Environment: real
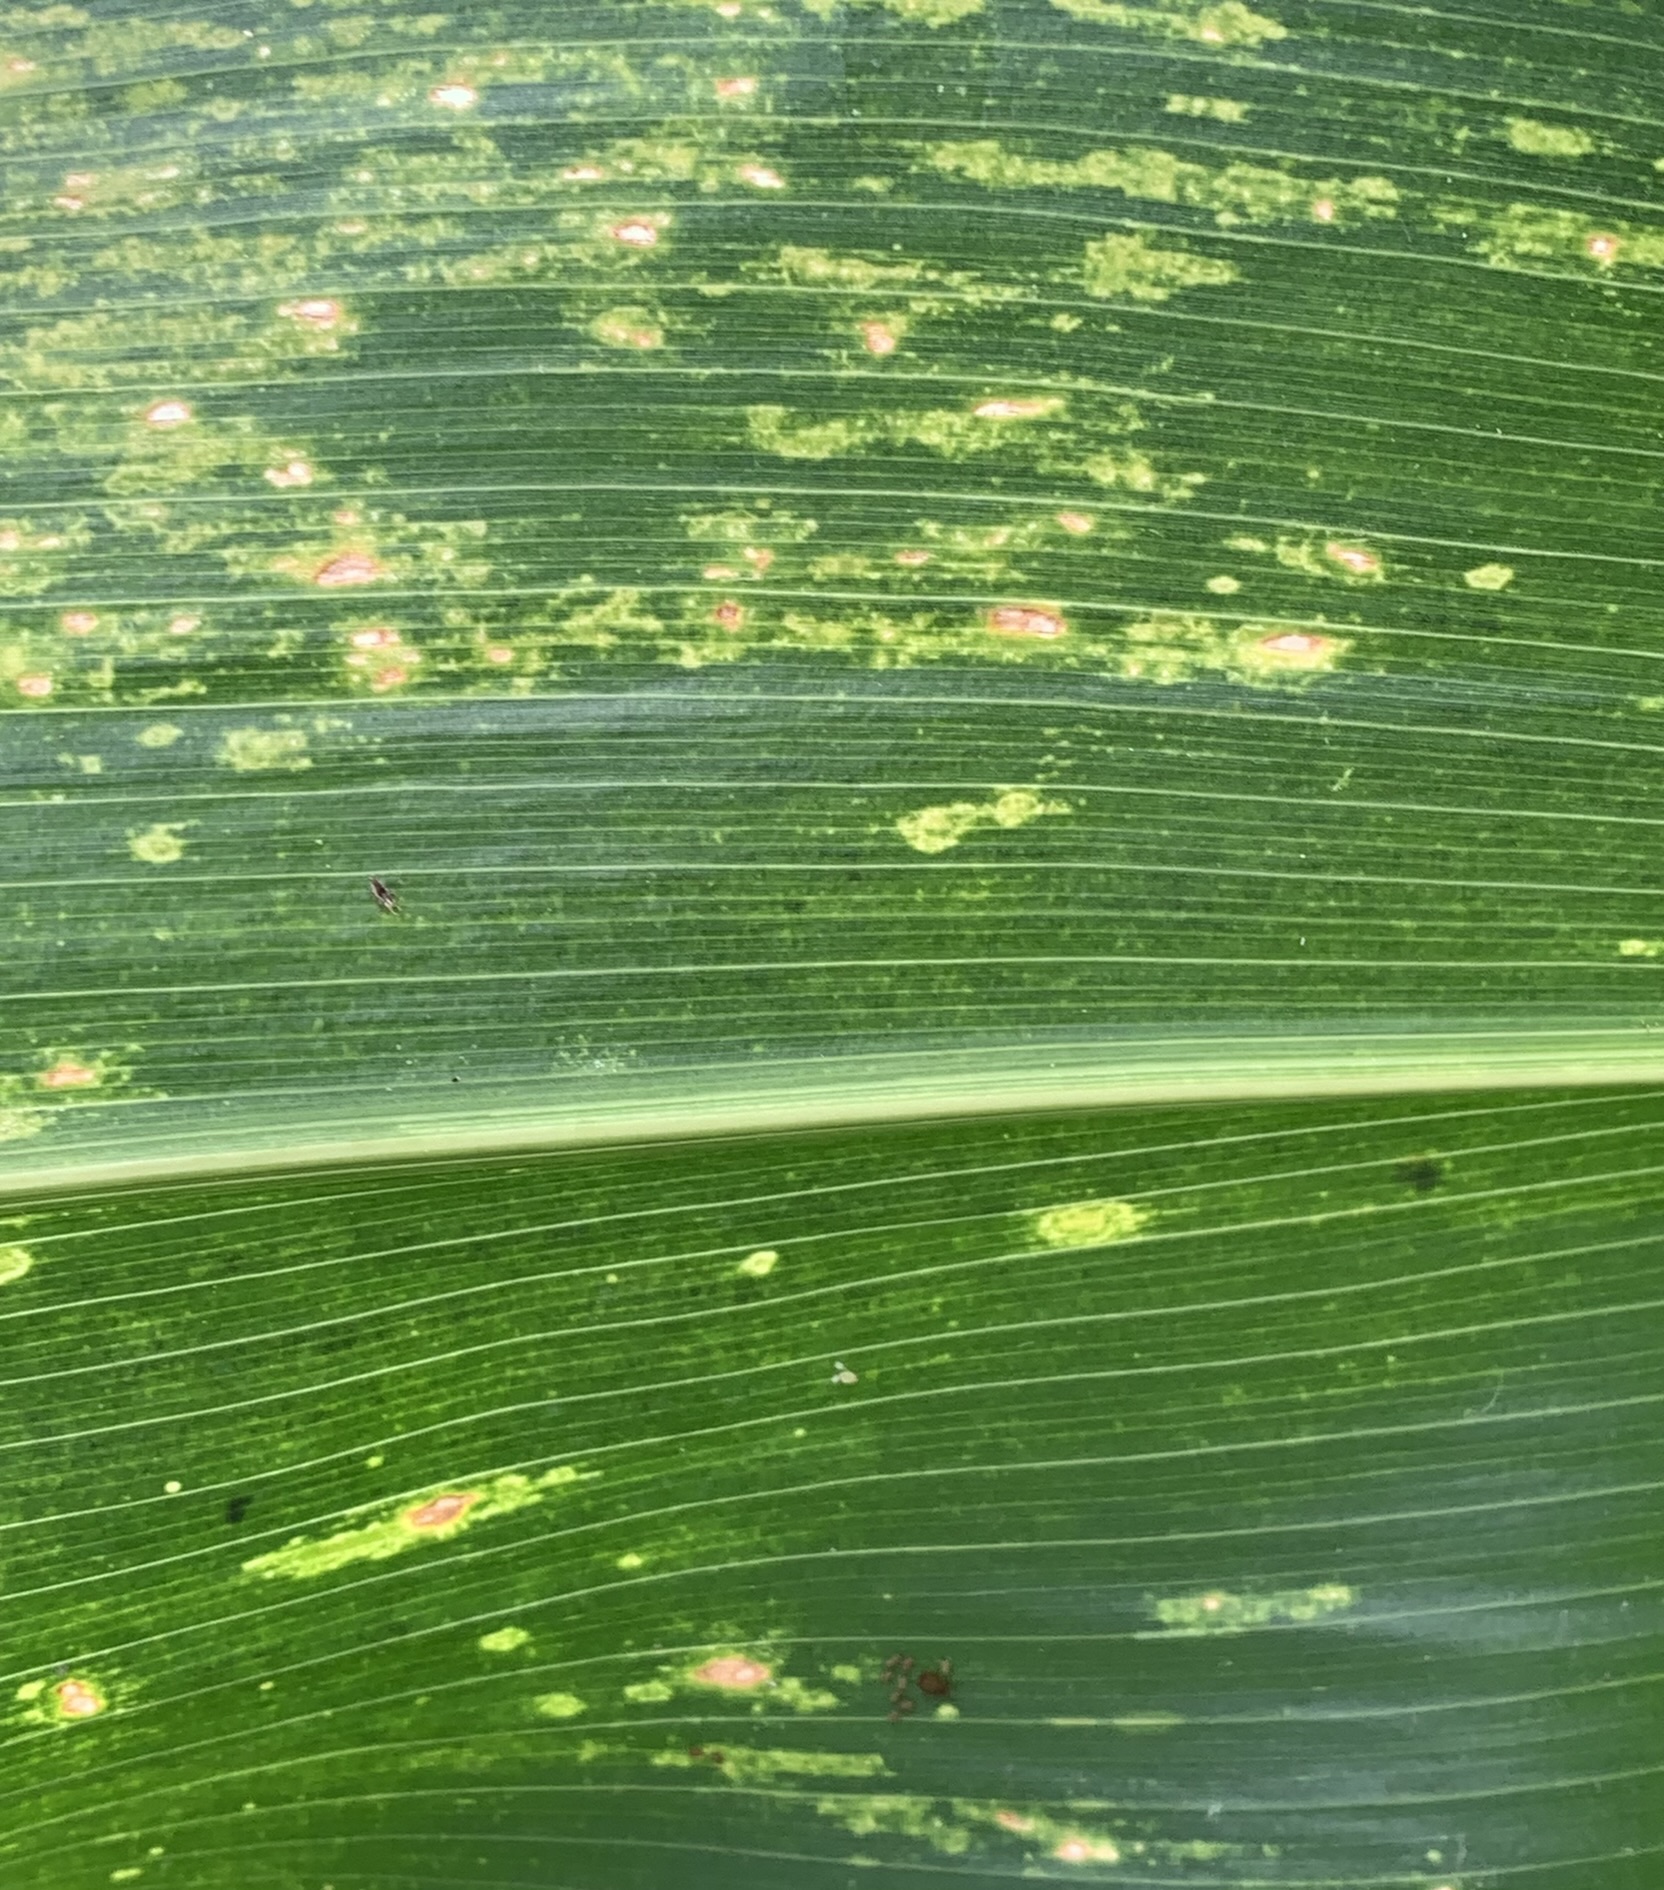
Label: lethal_necrosis